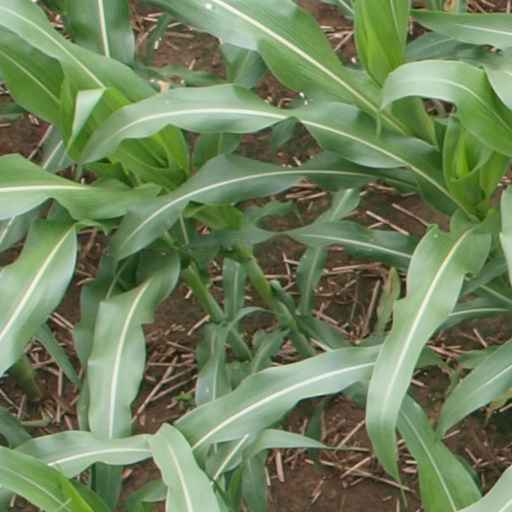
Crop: maize; corn